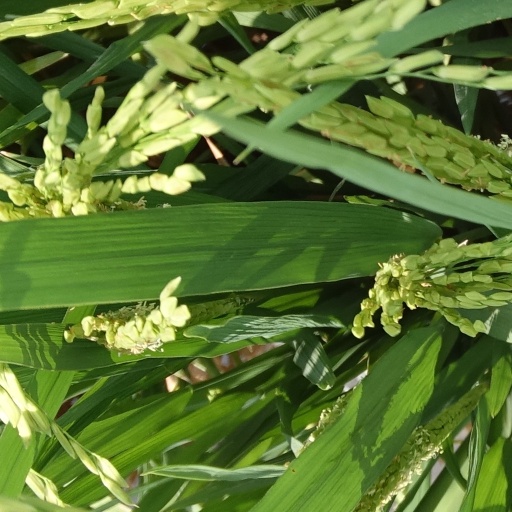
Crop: rice